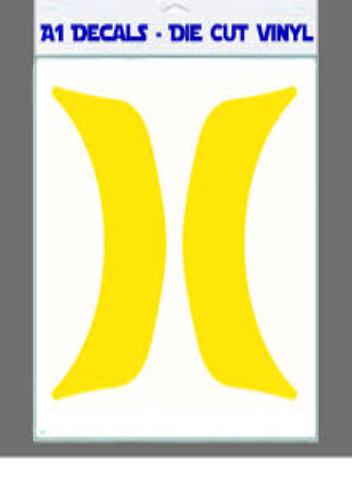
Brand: Hurley-2
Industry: Clothes